Shoreline street ends in Seattle

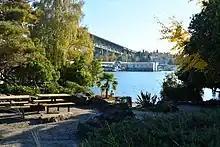
Waterway 15 on North Lake Union, 2022

Public access to Seattle's waterfronts had not always been such a priority. One example can be found in the Eastlake neighborhood, where a longstanding foot and bicycle route along the east side of Lake Union was disrupted by a series of permits issued between 1957 and 1992, which allowed buildings and a marina to build into the historic right of way, to the point of completely preempting public passage along the shore from E. Edgar Street to E. Hamlin Street.